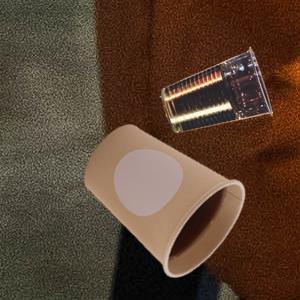
Label: cups